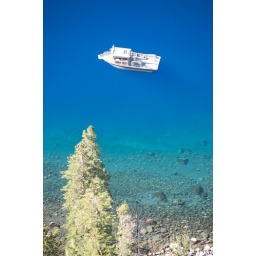
Boat in the clear water at Crater Lake